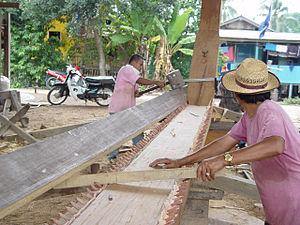
Une gournable, est une longue cheville en bois, broche ou goujon utilisée pour l'assemblage de pièces de bois en construction navale.